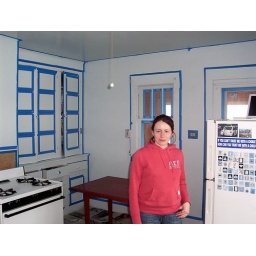
erin getting ready to paint. notice the ulgy brown table in the background.